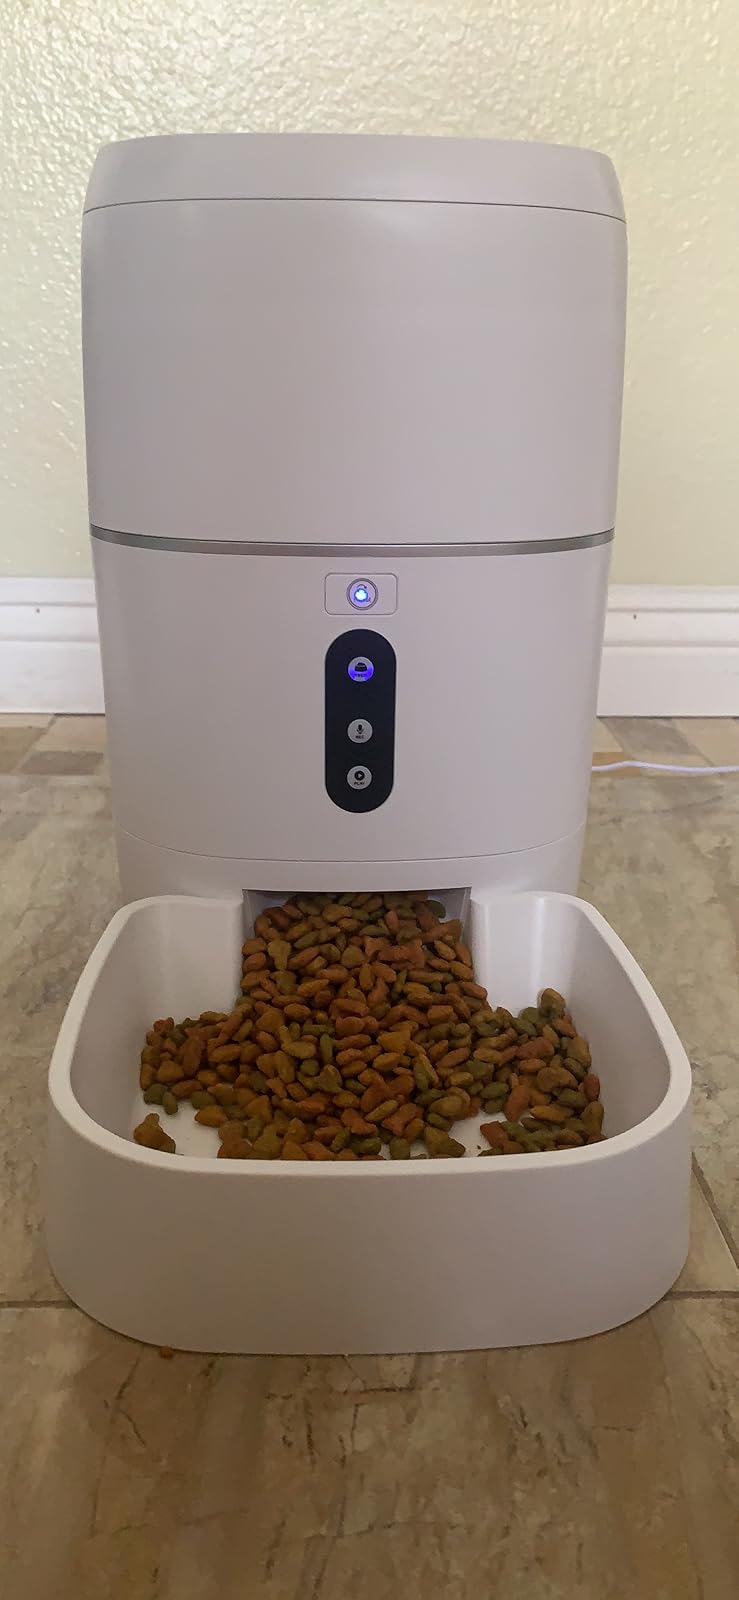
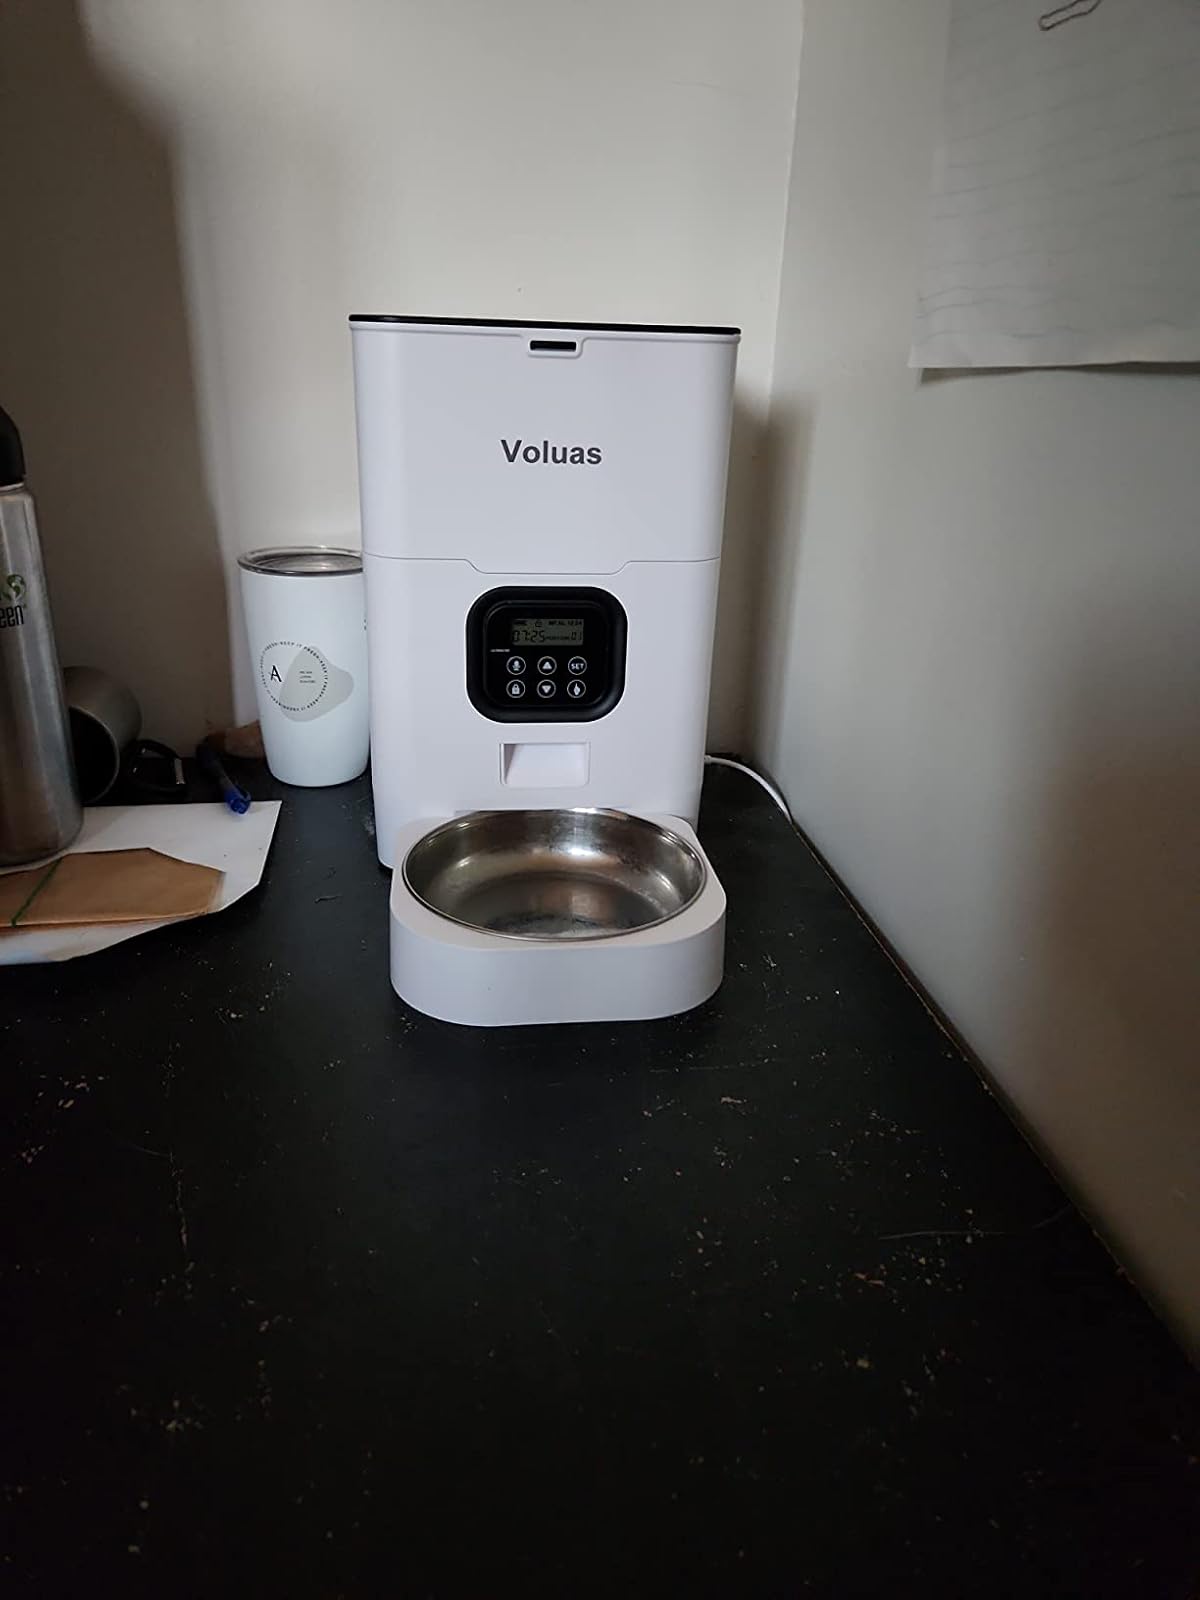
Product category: items_feeder
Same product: no